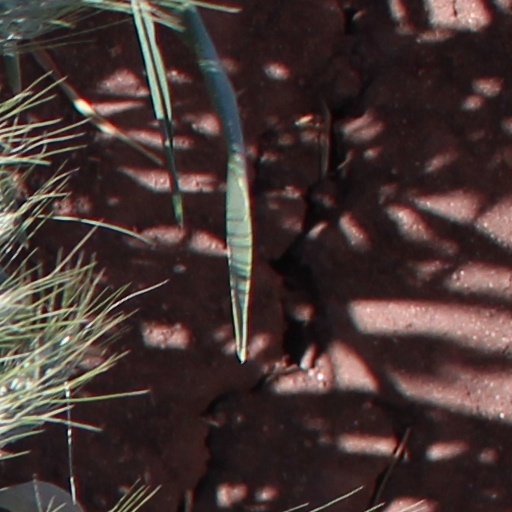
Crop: wheat